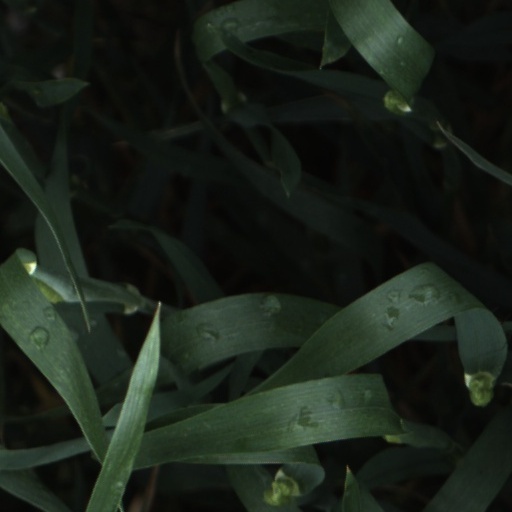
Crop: wheat